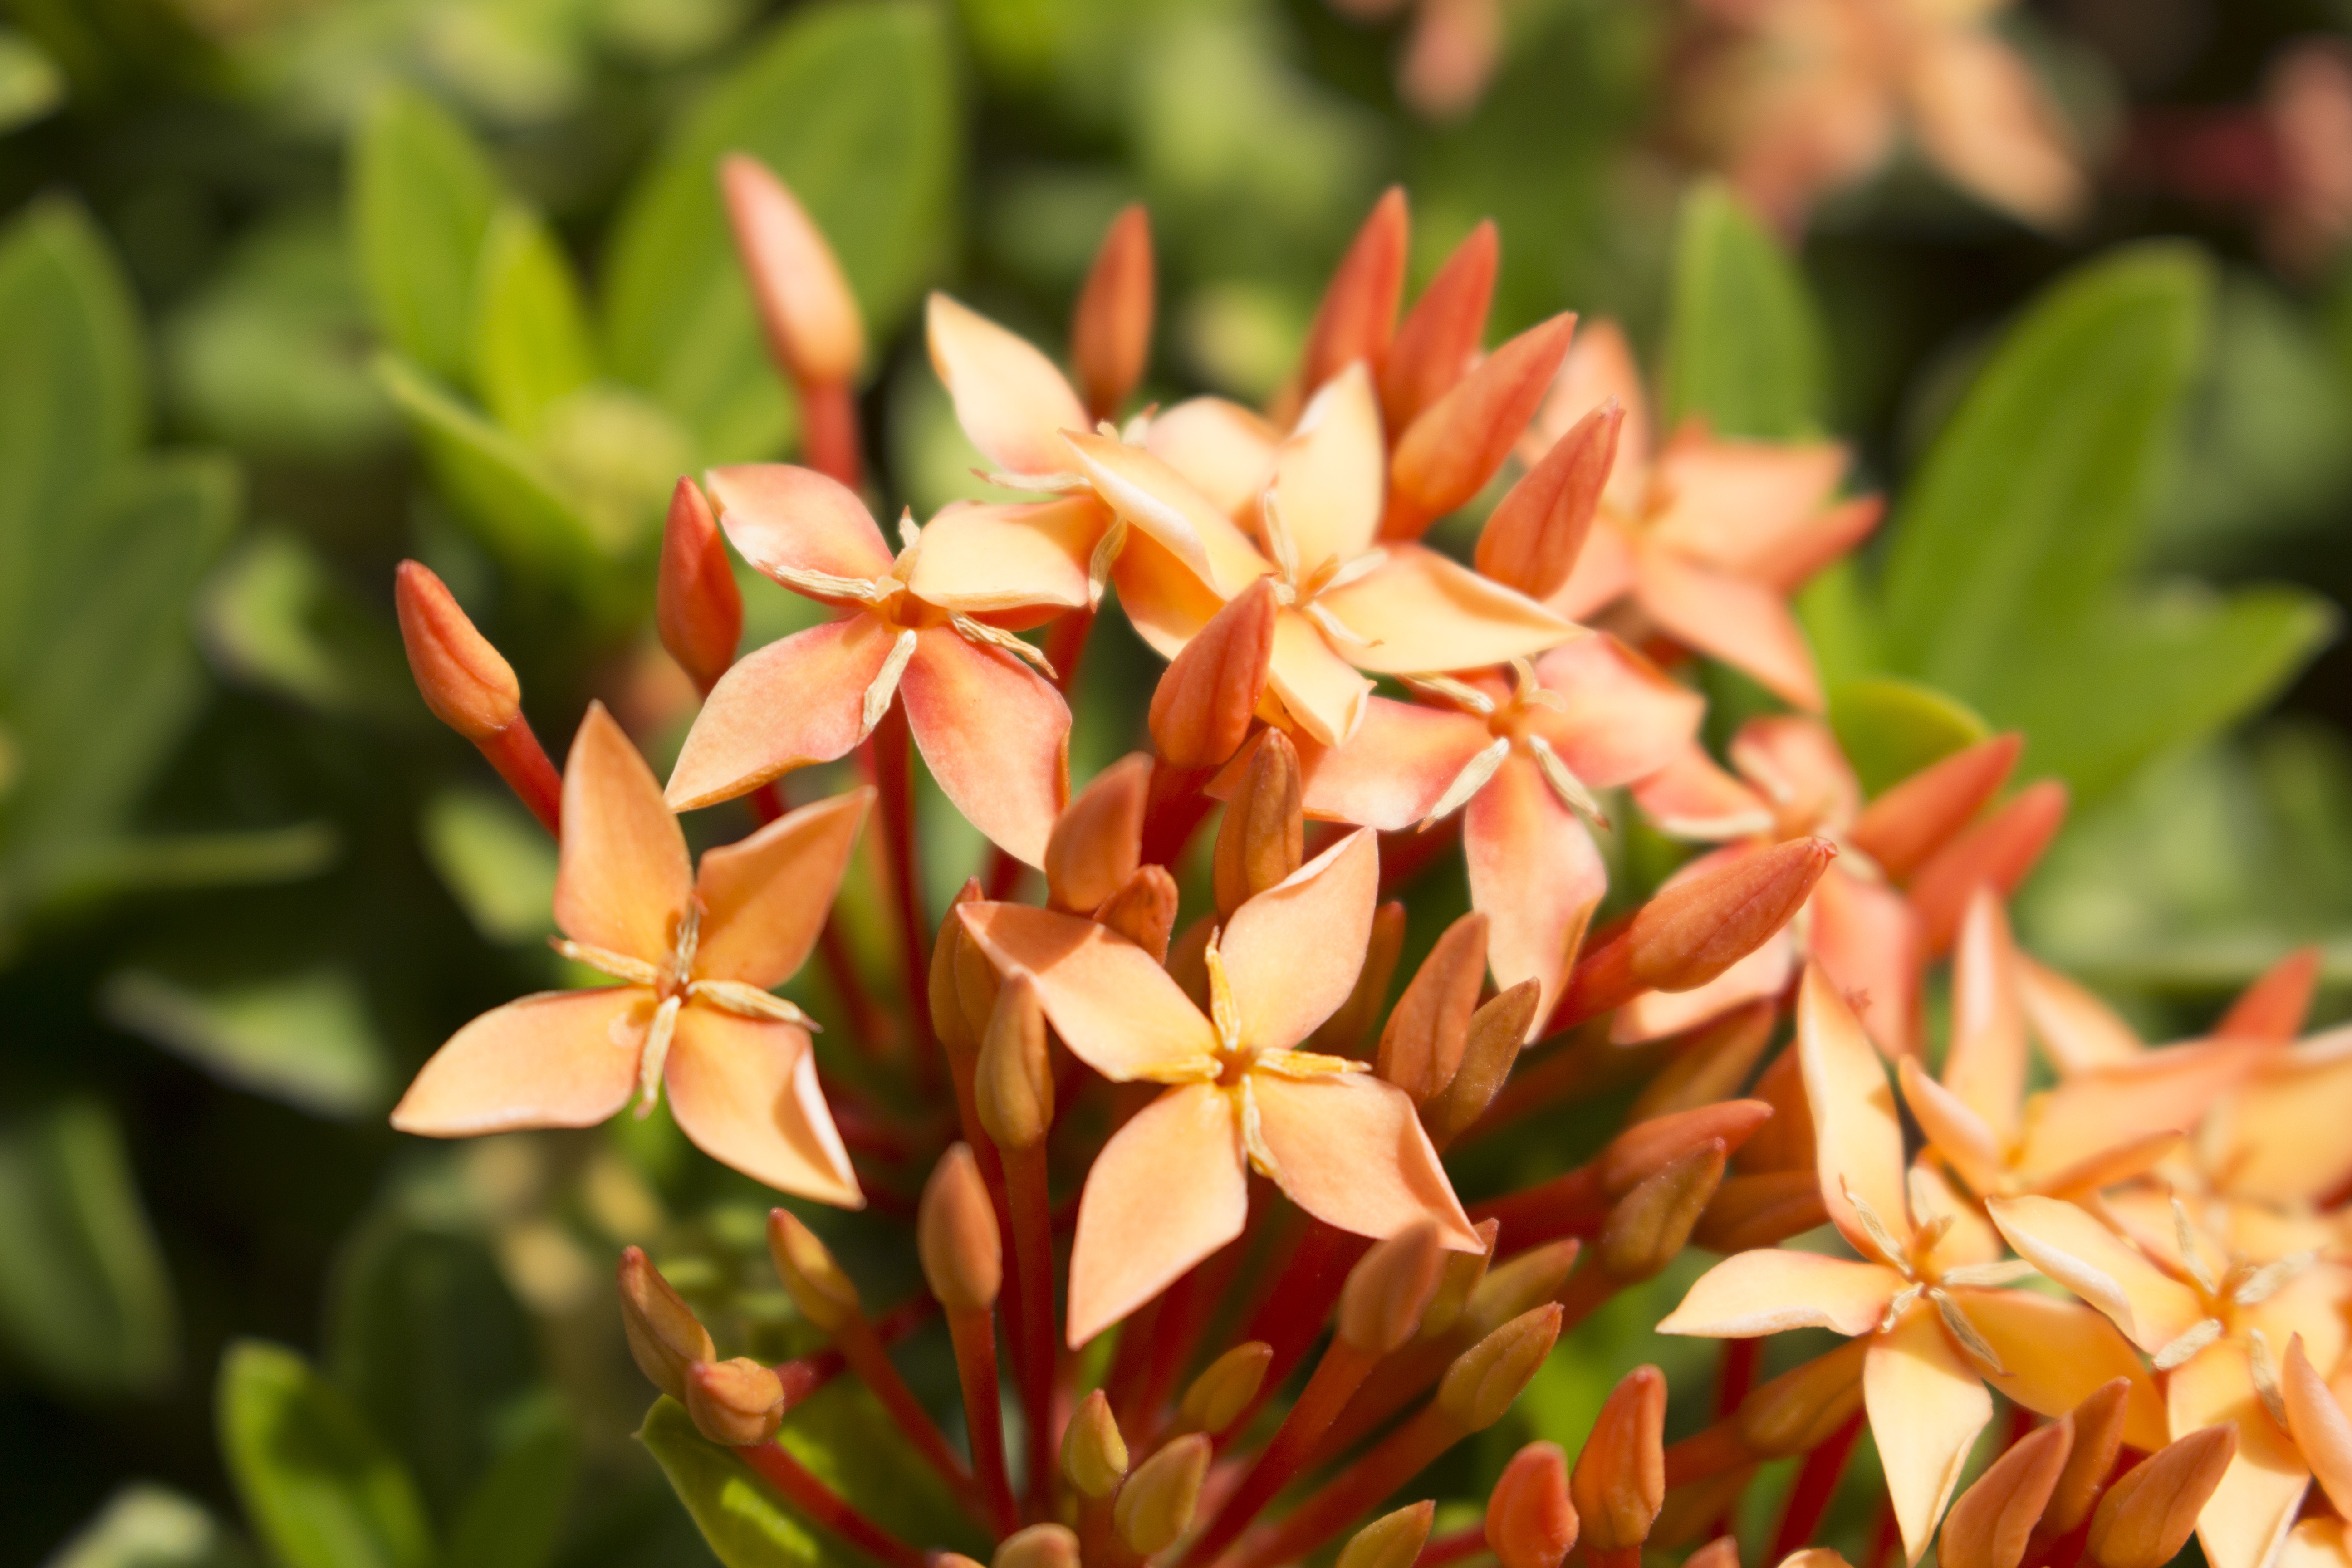
nature, blossom, plant, leaf, flower, petal, natural, autumn, botany, flora, wildflower, shrub, macro photography, flowering plant, land plant